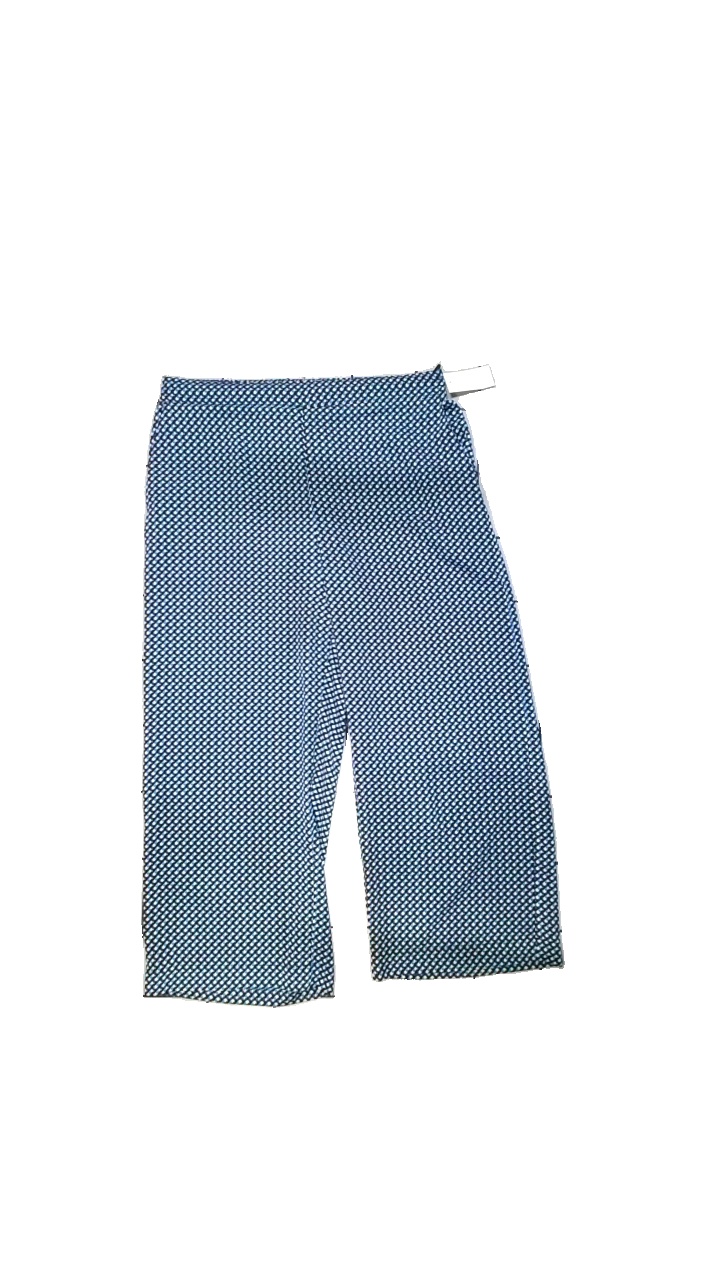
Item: Trousers (Ladies)
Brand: Holly And Whyte (lindex)
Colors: Multicolor, Blue, Turquoise, White
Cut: Loose
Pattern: Geometric print
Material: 100% polyester
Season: All
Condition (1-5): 4
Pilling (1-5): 5
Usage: Reuse
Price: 50-100